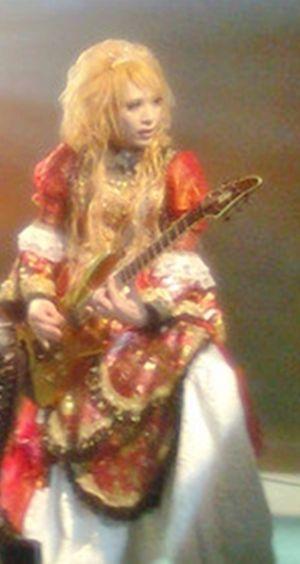
HIZAKI est un guitariste de la scène visual kei au Japon né le 17 février 1979 à Kyoto. Il a fait partie de plusieurs groupes avant de fonder avec Kamijo le groupe Versailles.